Xiphophorus

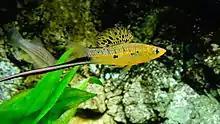
Males of the Montezuma swordtail have the proportionally longest tail "sword" among the swordtails, but as in all species the females lack it

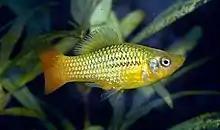
One of the typical captive forms of the variable platyfish

There are currently 28 recognized species in this genus, according to FishBase. Two of these species, "X. clemenciae" and "X. monticolus", are likely the result of natural hybrid speciation (ancestors of both are a platy species and a swordtail species). Two other proposed species, "X. kosszanderi" and "X. roseni", are recognized by FishBase, but not by all other authorities, as the first appears to be a hybrid between "X. variatus" and "X. xiphidium", and the second between "X. variatus" and "X. couchianus" ("X. kosszanderi" and "X. roseni" have not undergone speciation as in "X. clemenciae" and "X. monticolus"). Contemporary hybridization in the wild was thought to be uncommon in this genus until recently.